Marie-Claire Alain

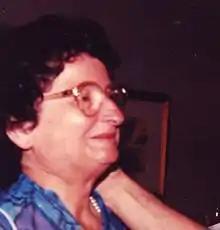
Alain at Saint-Donat in 1982

Marie-Claire Geneviève Alain-Gommier (10 August 1926 – 26 February 2013) was a French organist, scholar and teacher best known for her prolific recording career, with 260 recordings, making her the most-recorded classical organist in the world. She taught many of the world's prominent organists. She was a specialist in Bach, making three recordings of his complete organ works, as well as French organ music.